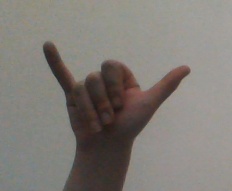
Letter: ya